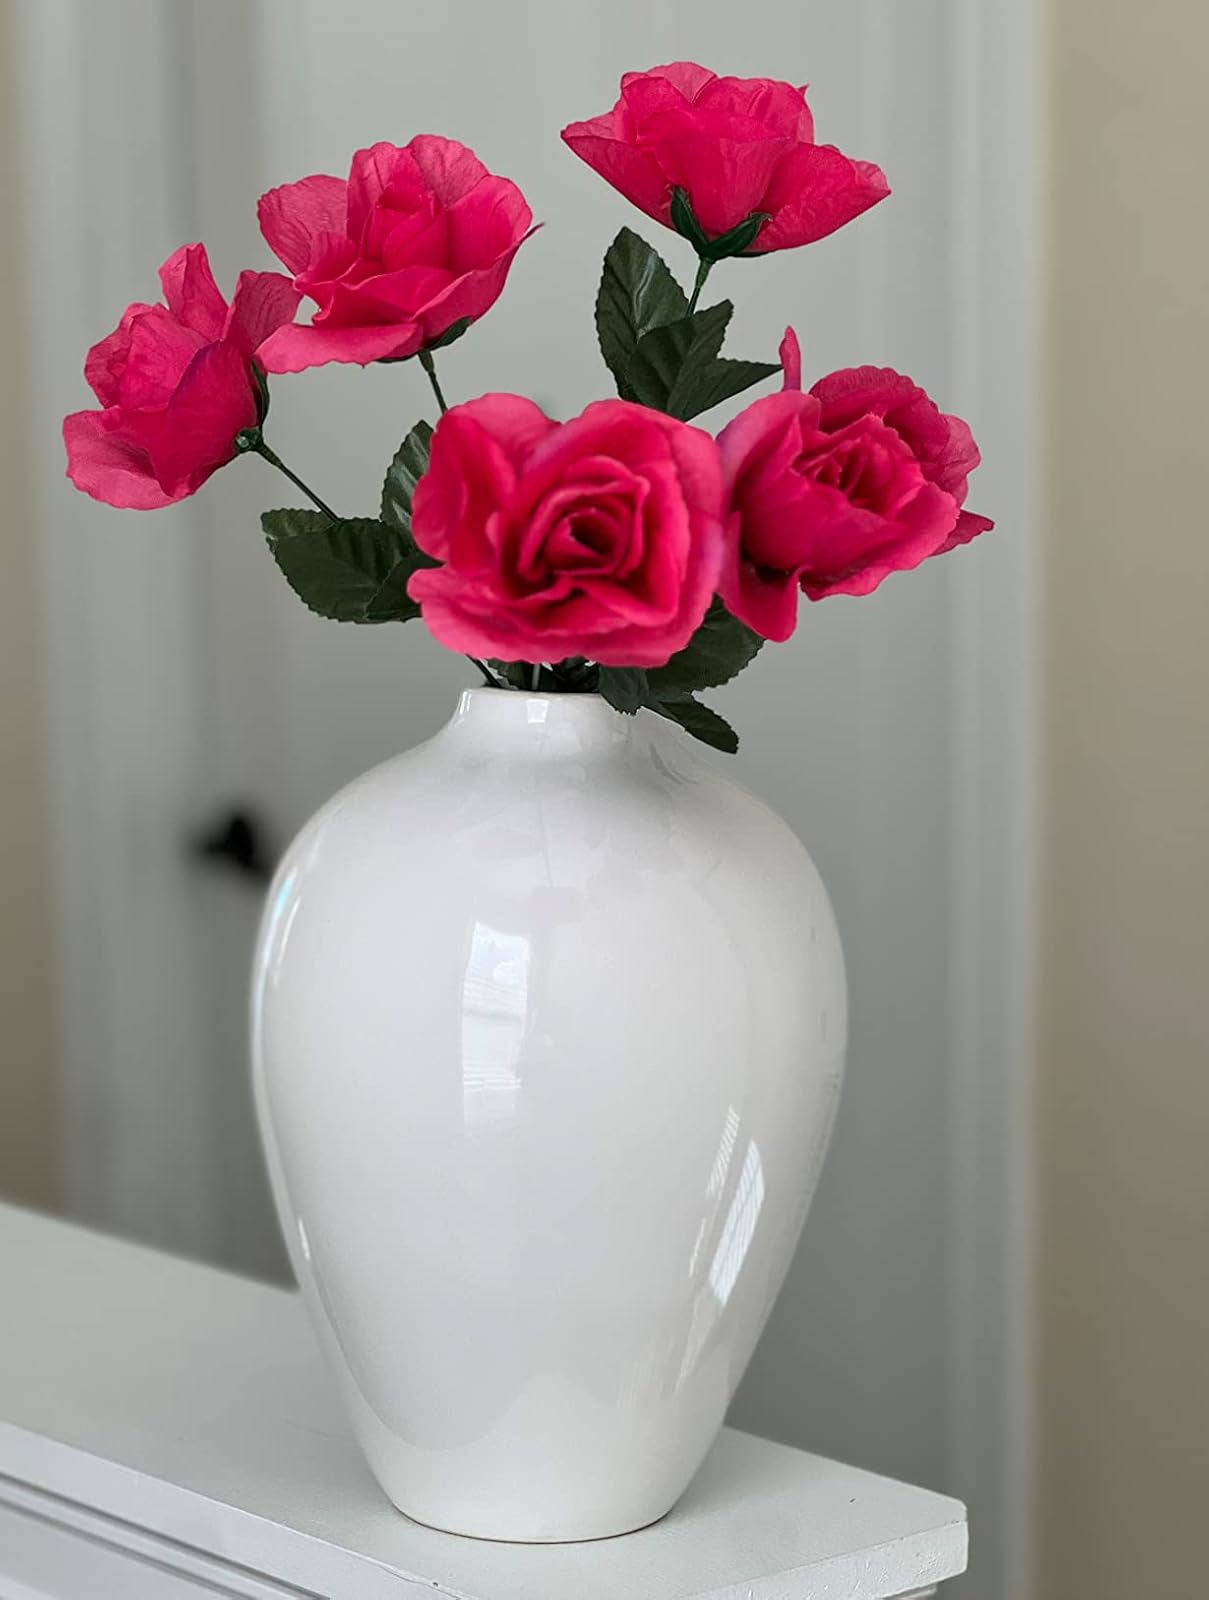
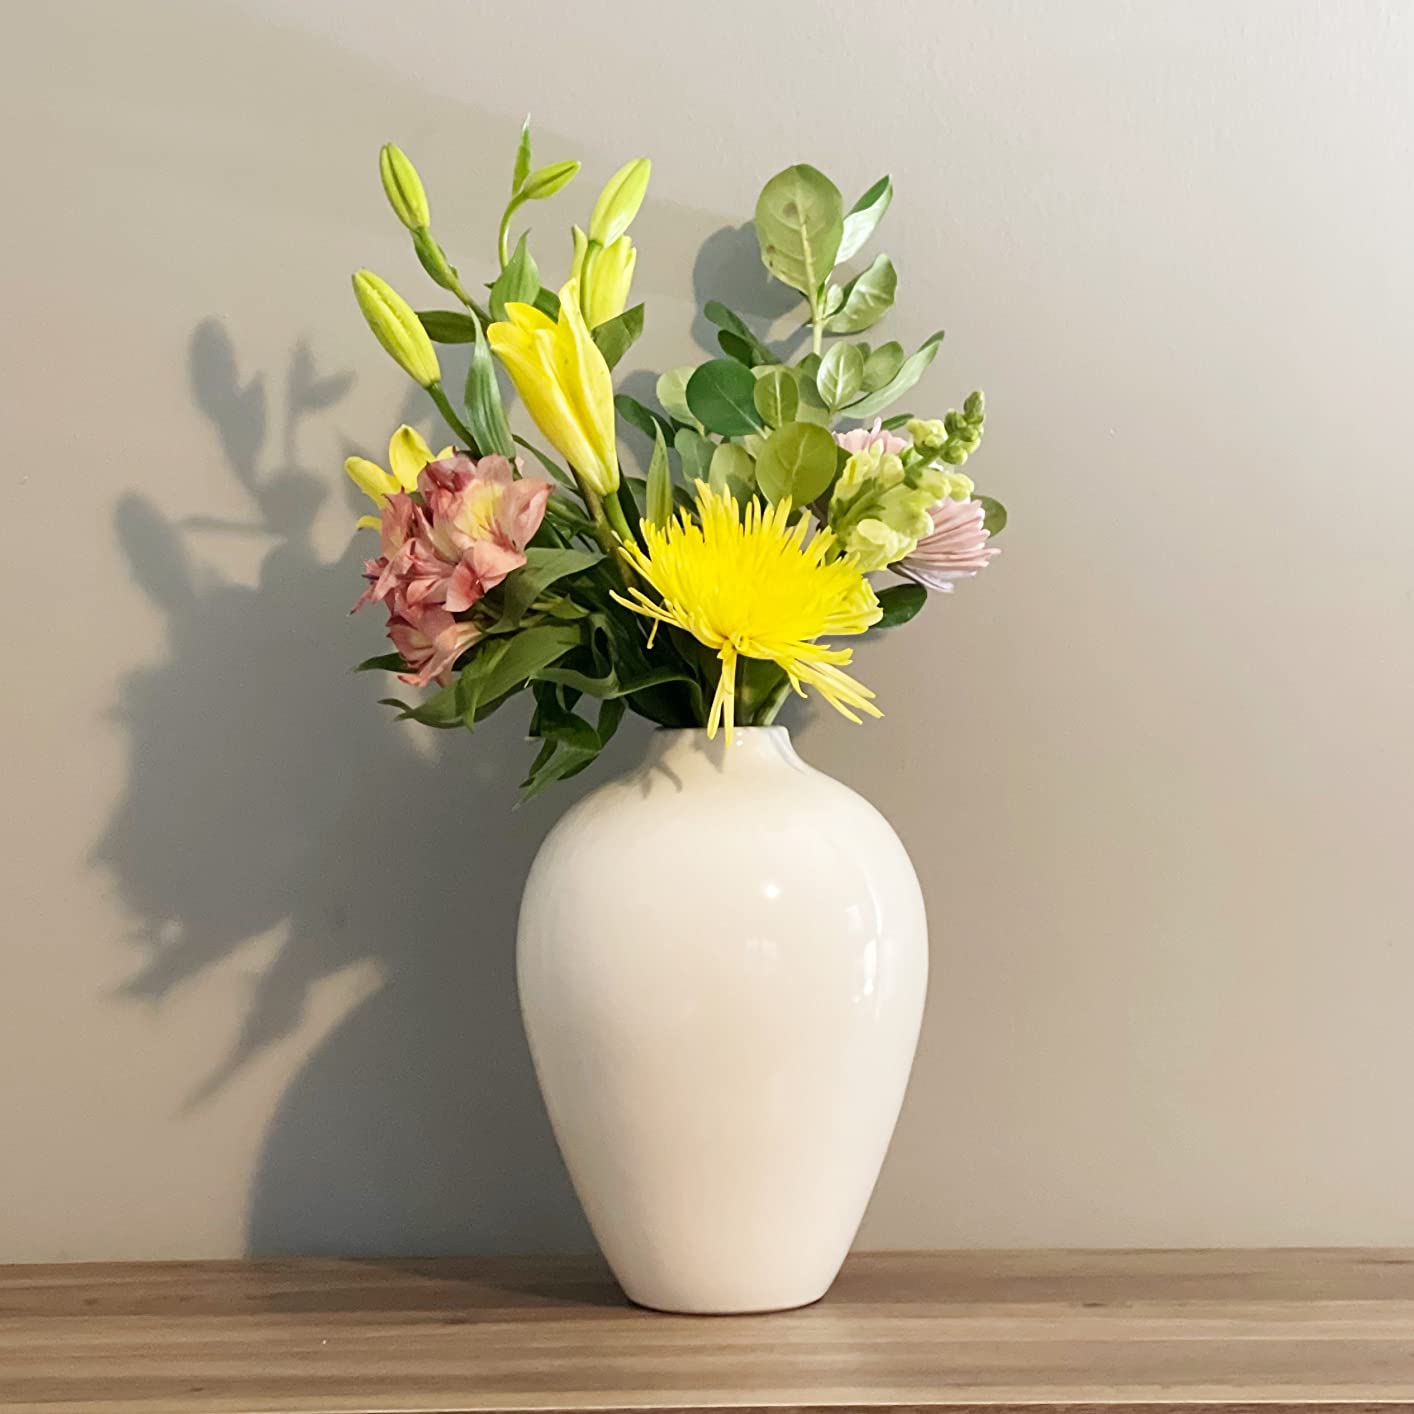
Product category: vase
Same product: yes